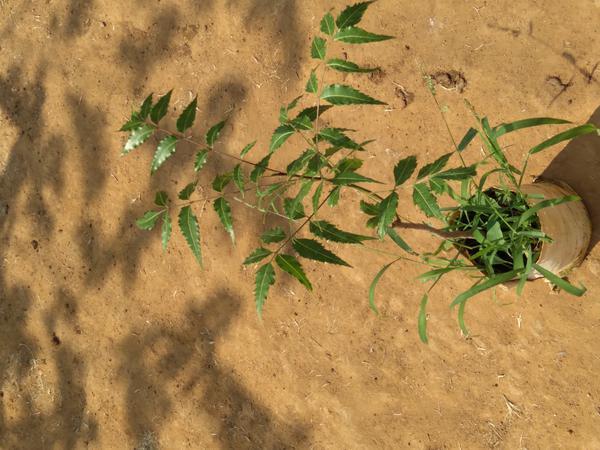
Plant: Neem